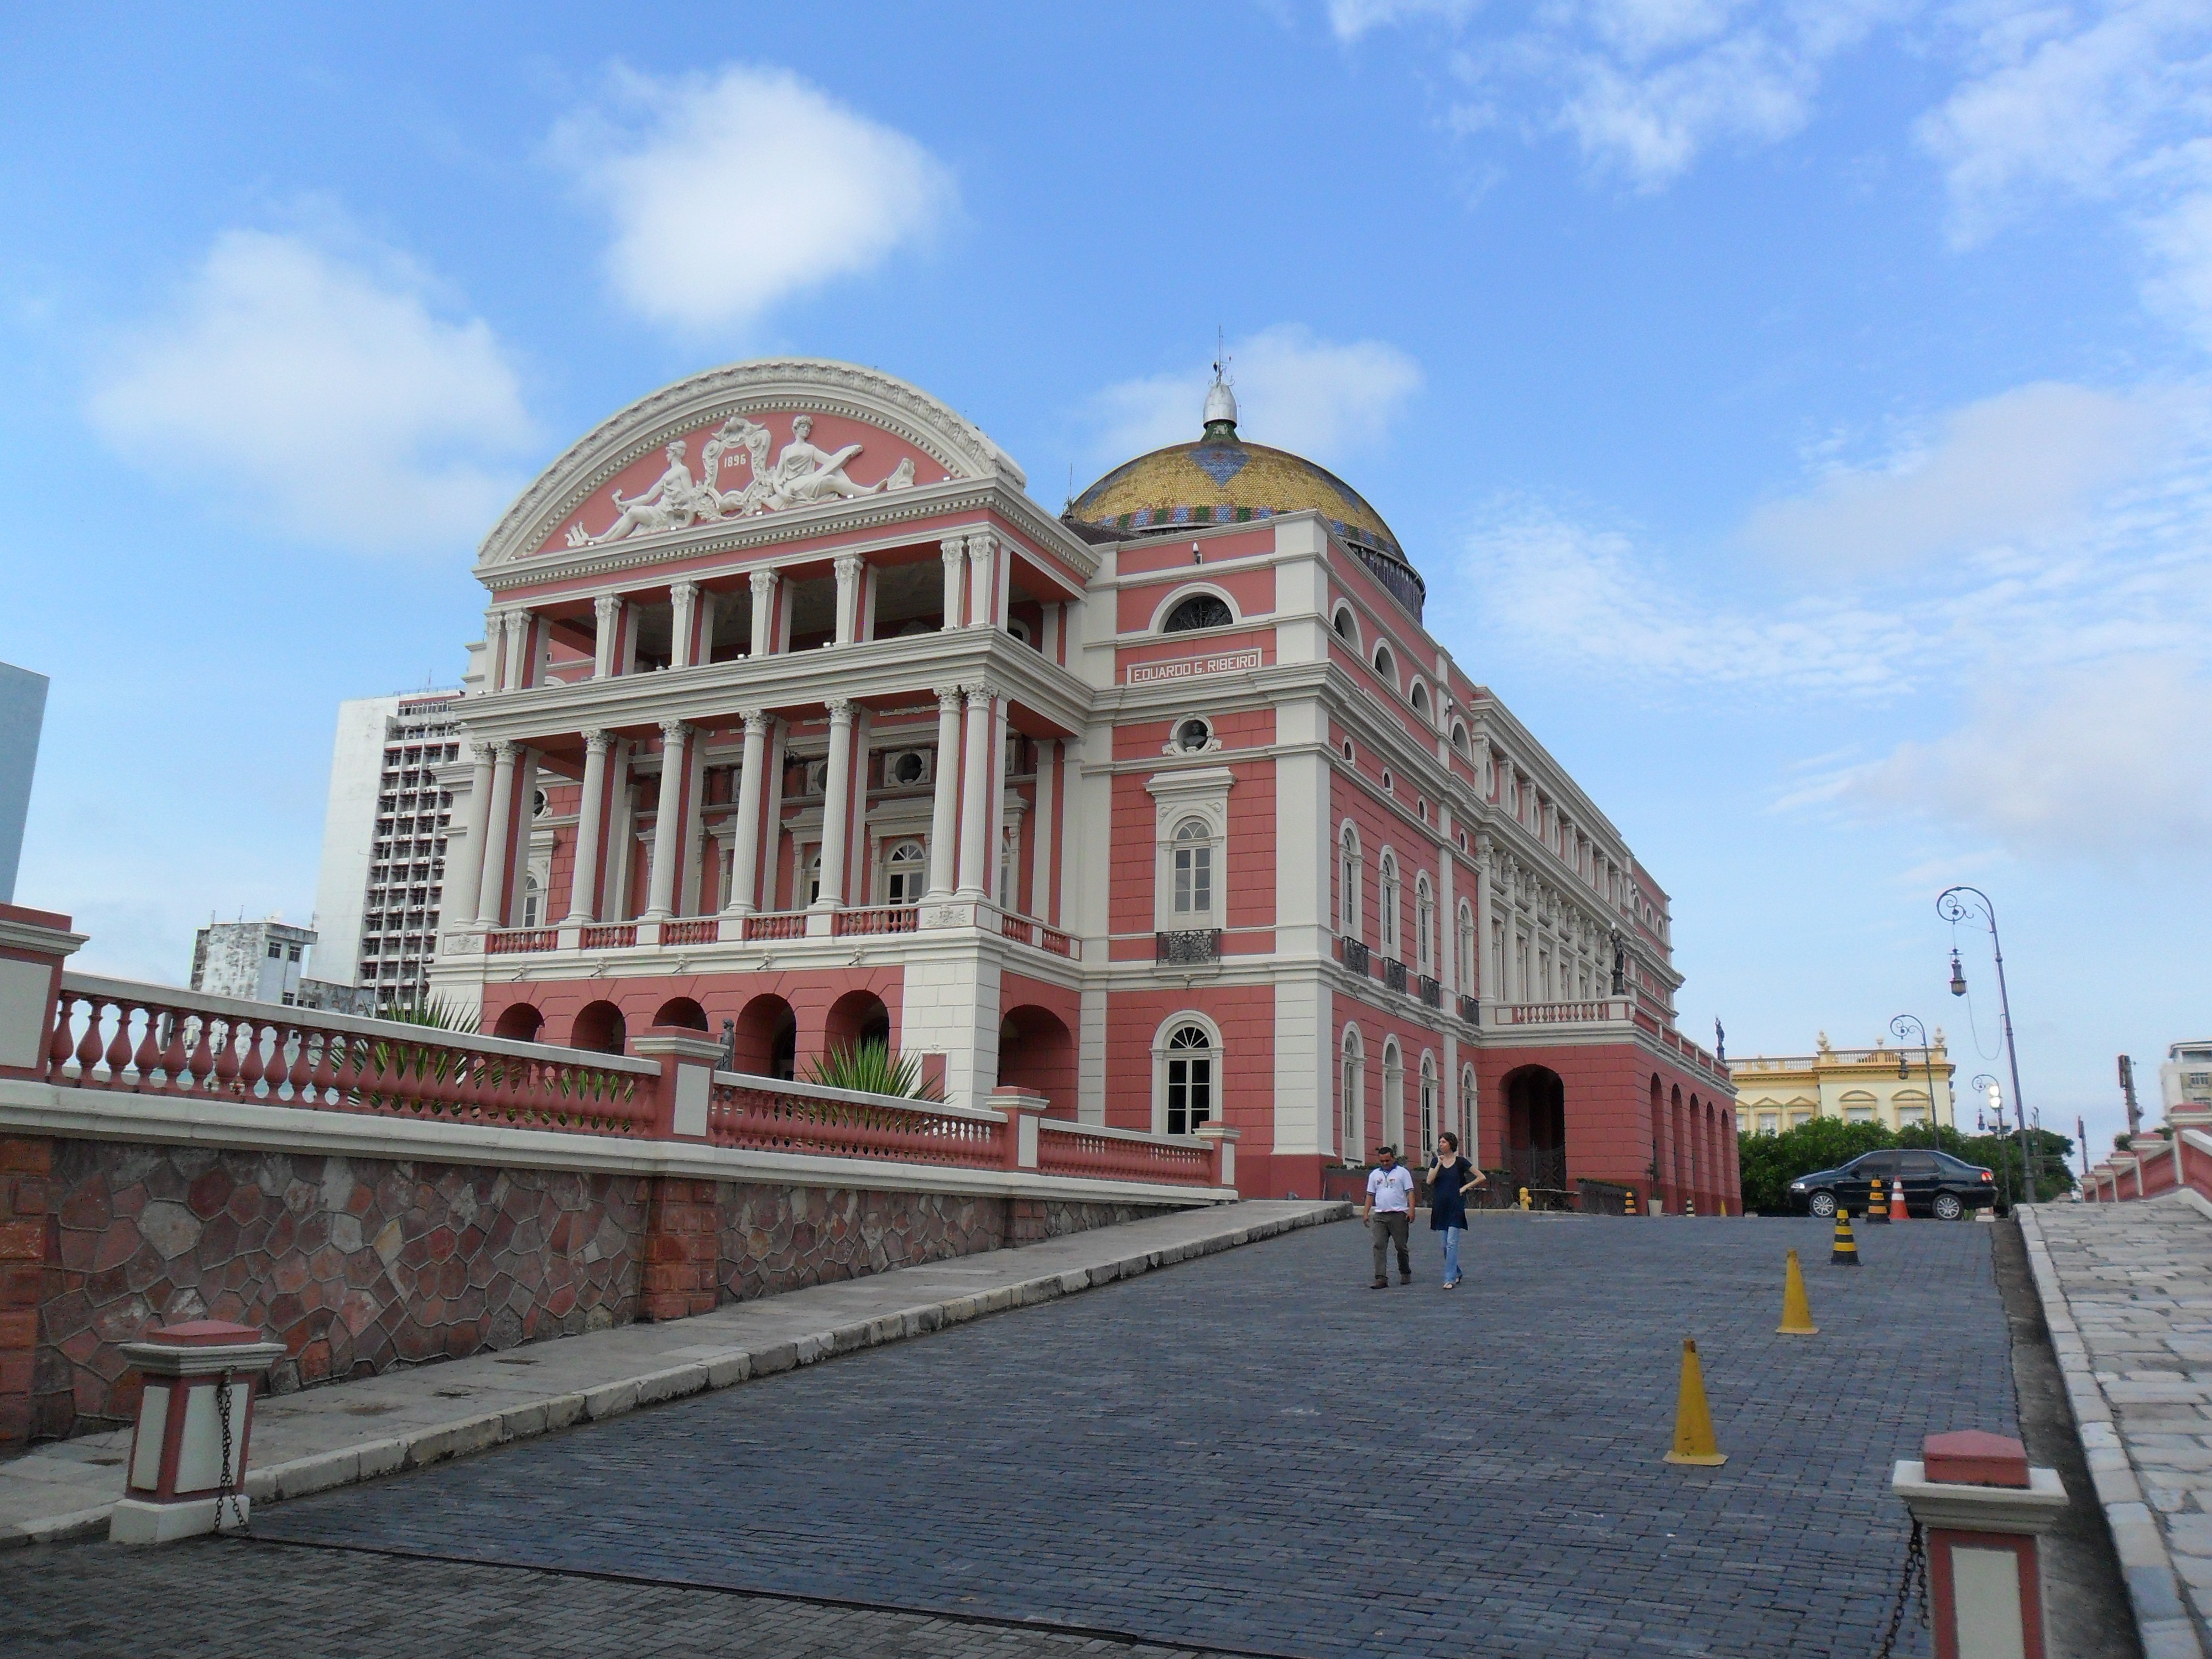
town, building, palace, downtown, landmark, facade, place of worship, synagogue, estate, brazil, manaus, theatre of rubber